John Strelecky

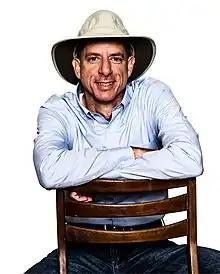

John Strelecky (born September 13, 1969) is an American author of motivational books and the creator of the Big Five for Life concept.